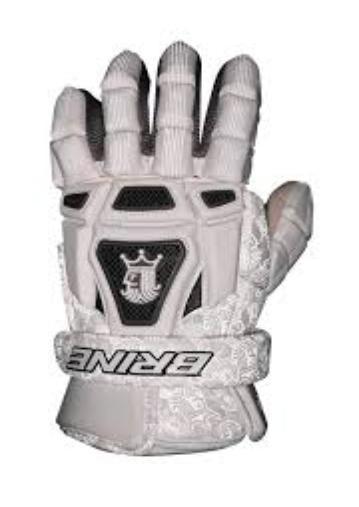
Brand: brine
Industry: Clothes